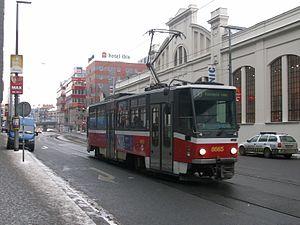
Tatra T6A5, à Prague